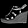
Label: Sandal